Rui Alberto de Figueiredo Soares

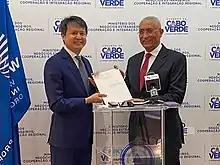
Rui Alberto de Figueiredo Soares, Cabo Verde's Minister of Foreign Affairs, Cooperation and Regional Integration in April 2022

Rui Alberto de Figueiredo Soares (born 1956) is a Cape Verdean politician. Figueiredo Soares served as foreign minister of Cape Verde under President António Mascarenhas Monteiro from 12 August 1999 – 2002. He was elected to the National Assembly from São Vicente under the Movement for Democracy in the 2006 parliamentary election.